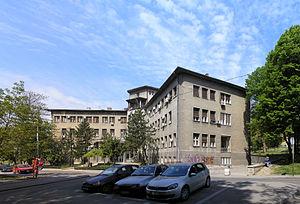
La rue Dr Subotića est une rue de Belgrade, la capitale de la Serbie, située dans la municipalité urbaine de Savski venac.
La Faculté de médecine dentaire de l'université de Belgrade est l'une des 31 facultés de l'université de Belgrade, la capitale de la Serbie. Elle a été fondée en 1948. En 2013, son doyen est le professeur Miroslav Vukadinović.
L'université de Belgrade est une université située à Belgrade, la capitale de la Serbie. L'actuelle recteur en est la professeur Ivanka Popović.